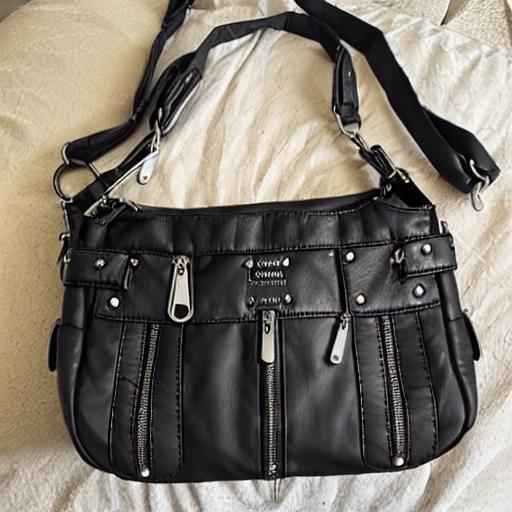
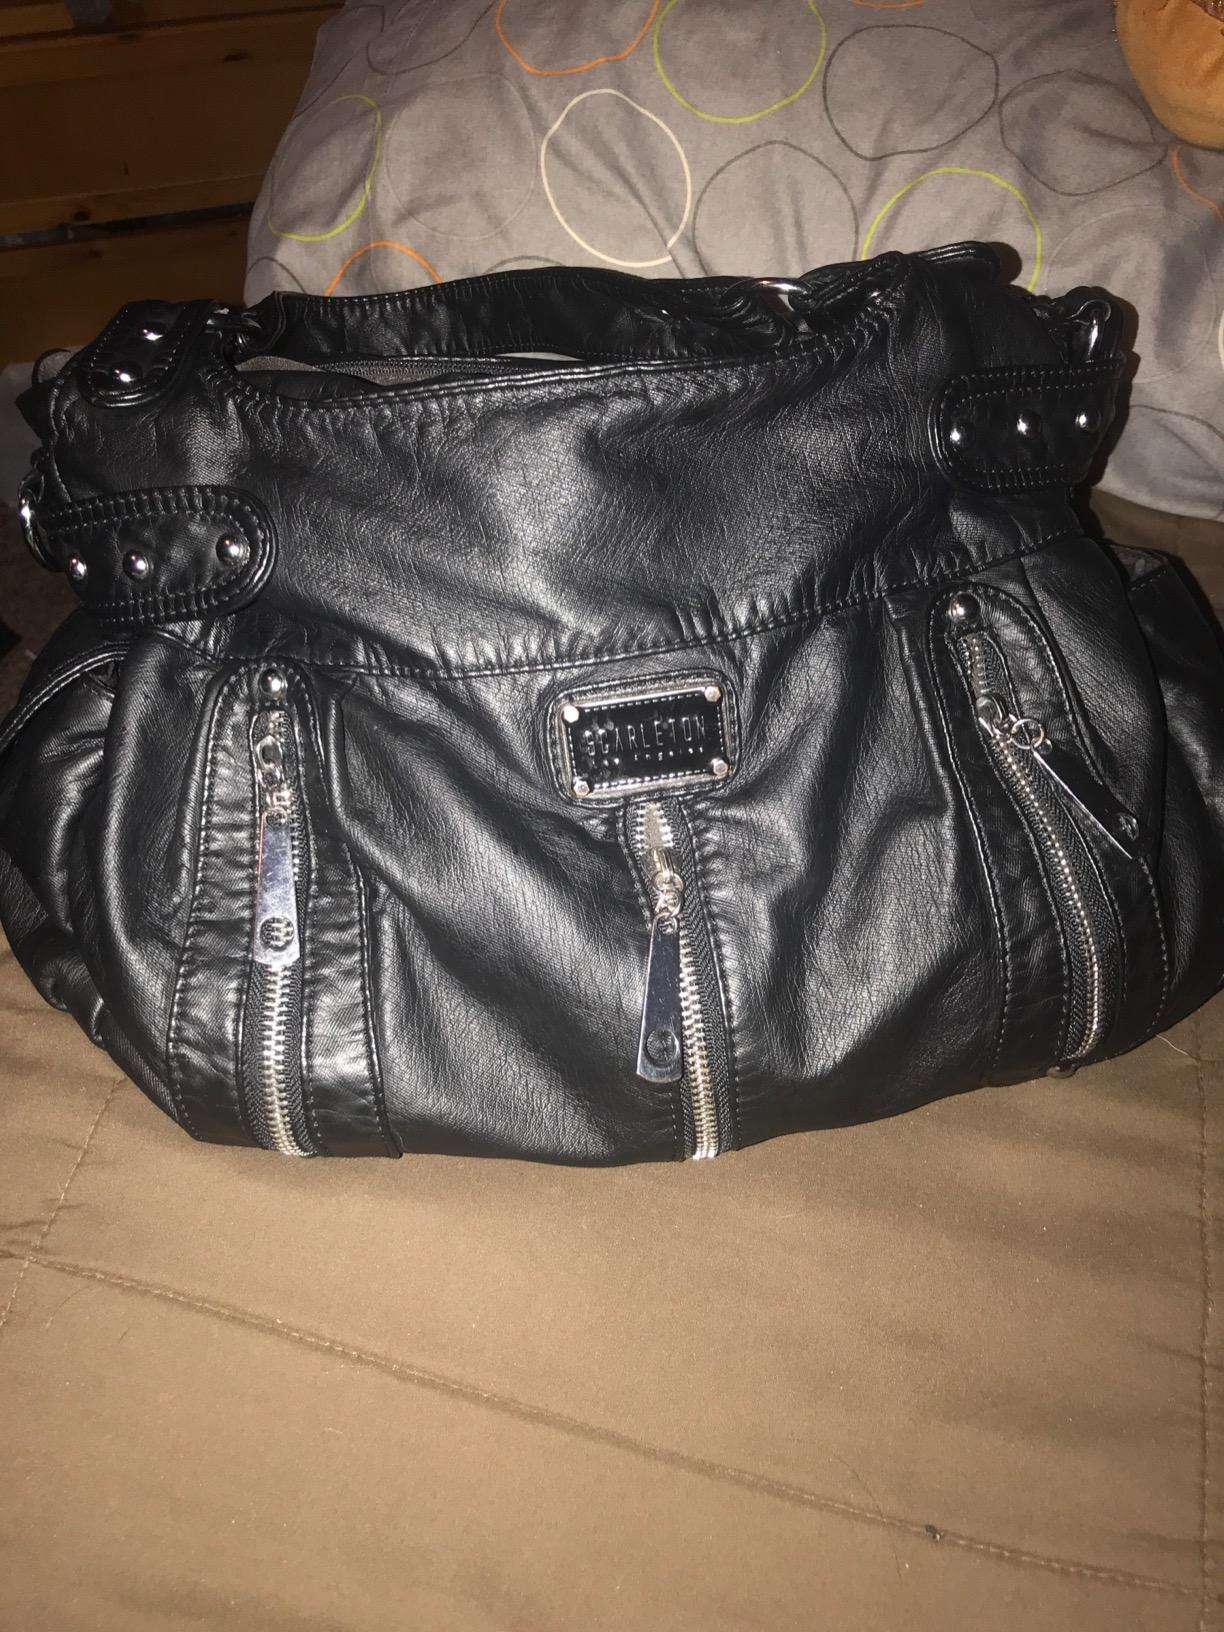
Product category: accessories_handbag
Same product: no